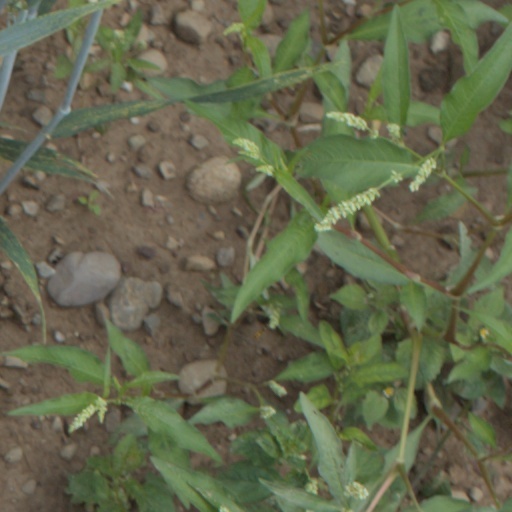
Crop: wheat